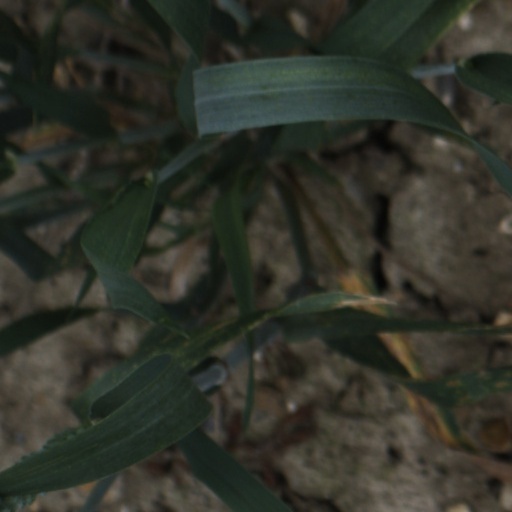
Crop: wheat